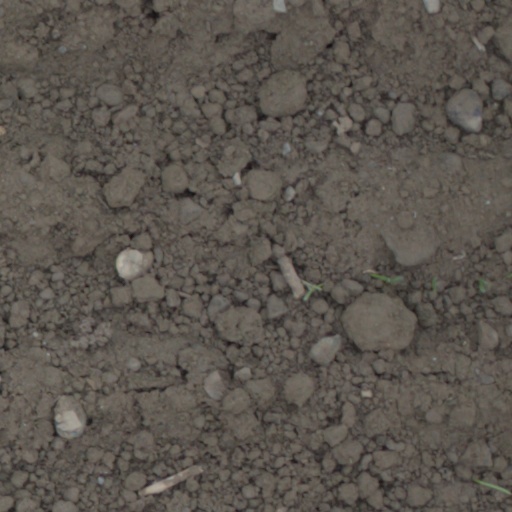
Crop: wheat